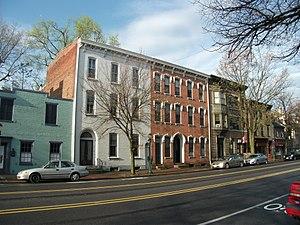
Le borough de Carlisle est le siège du comté de Cumberland, situé en Pennsylvanie, aux États-Unis. Selon le recensement de 2010, sa population est de 18 682 habitants.